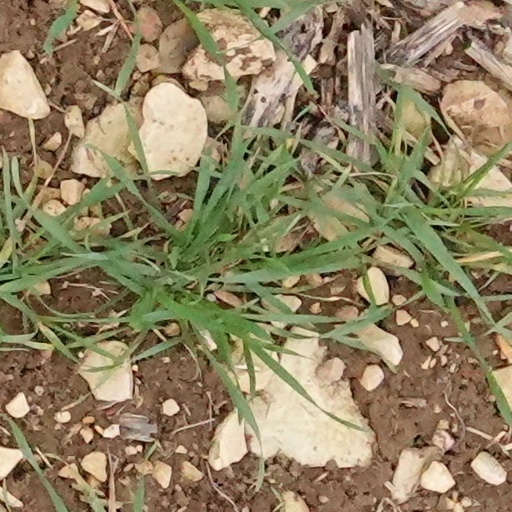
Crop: wheat